Caravaggio

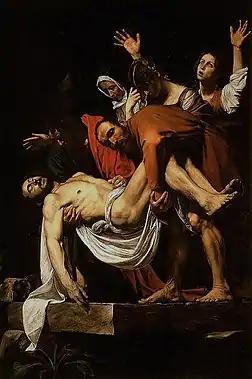
"The Entombment of Christ", (1602–1603), Pinacoteca Vaticana, Rome

The installation of the St. Matthew paintings in the Contarelli Chapel had an immediate impact among the younger artists in Rome, and Caravaggism became the cutting edge for every ambitious young painter. The first Caravaggisti included Orazio Gentileschi and Giovanni Baglione. Baglione's Caravaggio phase was short-lived; Caravaggio later accused him of plagiarism and the two were involved in a long feud. Baglione went on to write the first biography of Caravaggio. In the next generation of Caravaggisti, there were Carlo Saraceni, Bartolomeo Manfredi and Orazio Borgianni. Gentileschi, despite being considerably older, was the only one of these artists to live much beyond 1620 and ended up as a court painter to Charles I of England. His daughter Artemisia Gentileschi was also stylistically close to Caravaggio and one of the most gifted of the movement. However, in Rome and Italy, it was not Caravaggio, but the influence of his rival Annibale Carracci, blending elements from the High Renaissance and Lombard realism, that ultimately triumphed.